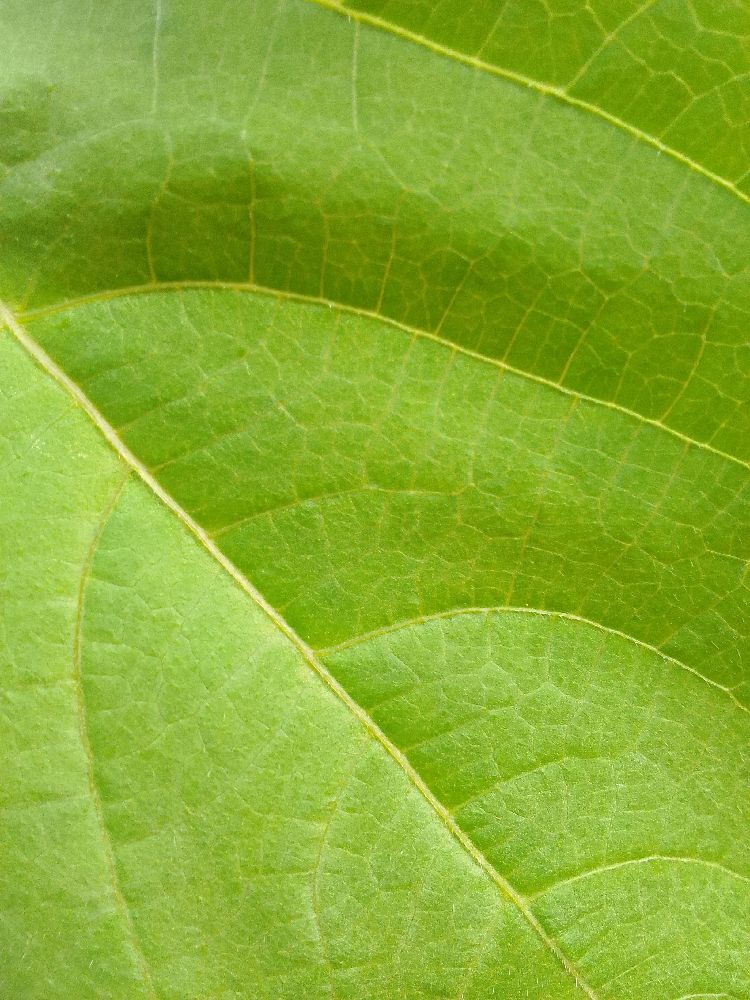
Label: healthy